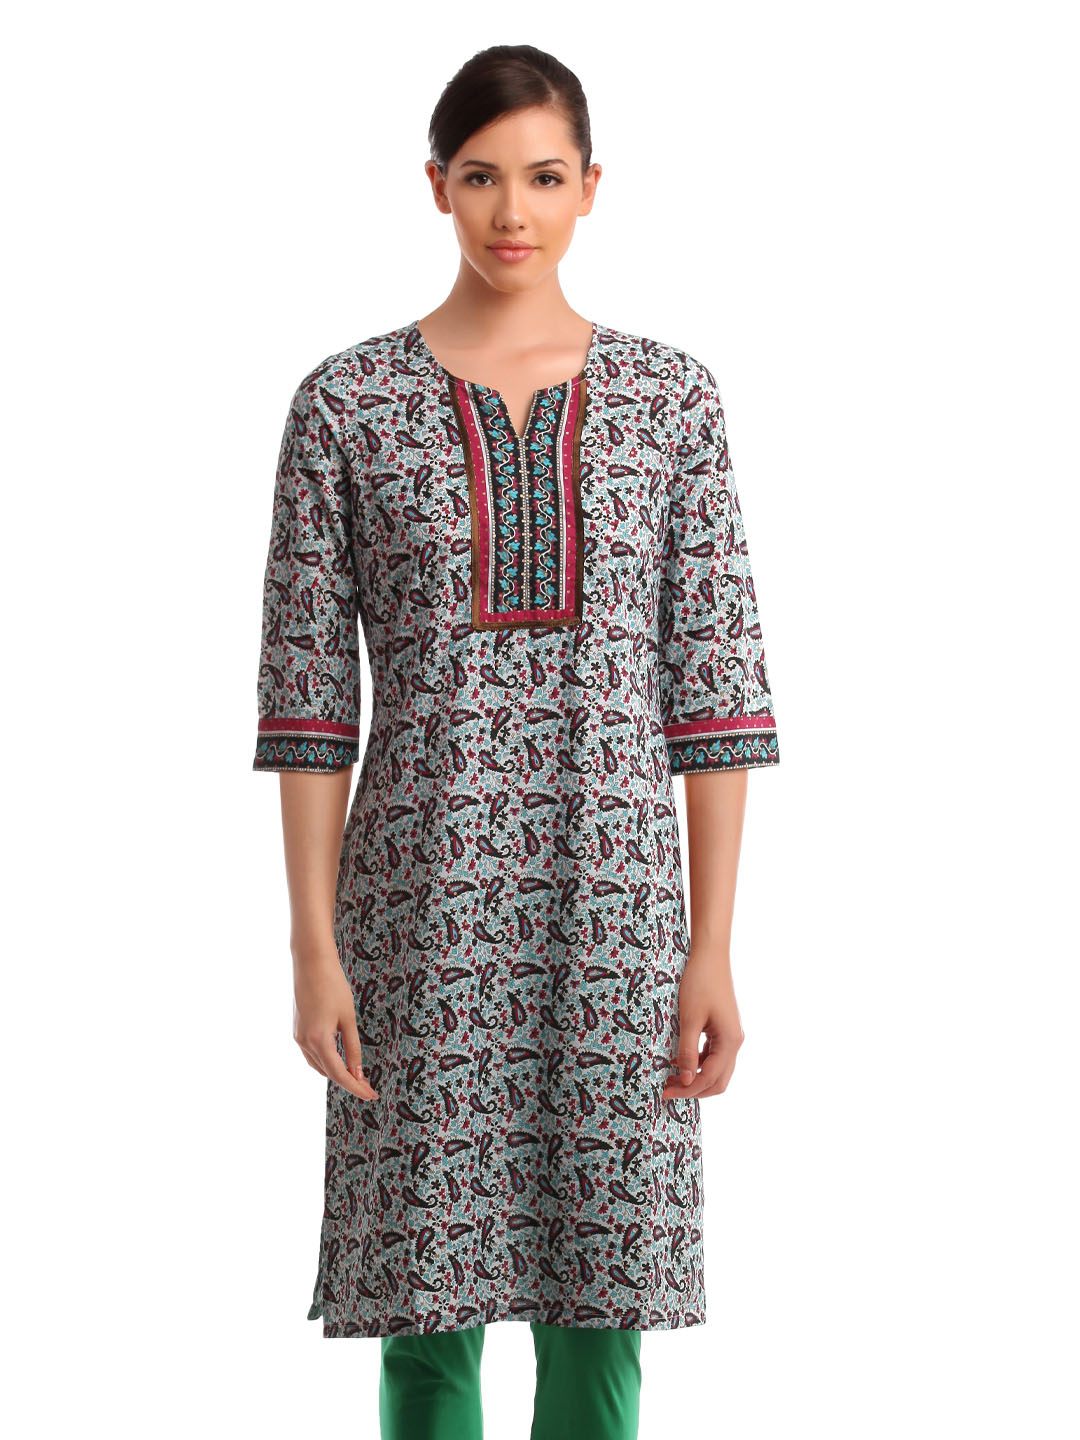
Aurelia Women White Printed Kurta
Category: Apparel / Topwear / Kurtas
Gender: Women
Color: White
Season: Summer 2012
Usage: Ethnic